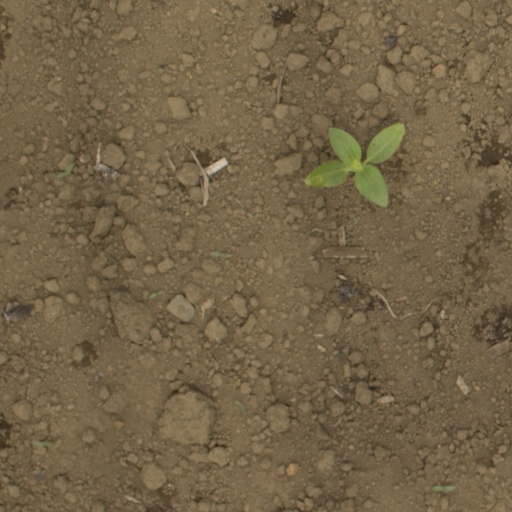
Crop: Jerusalem artichoke